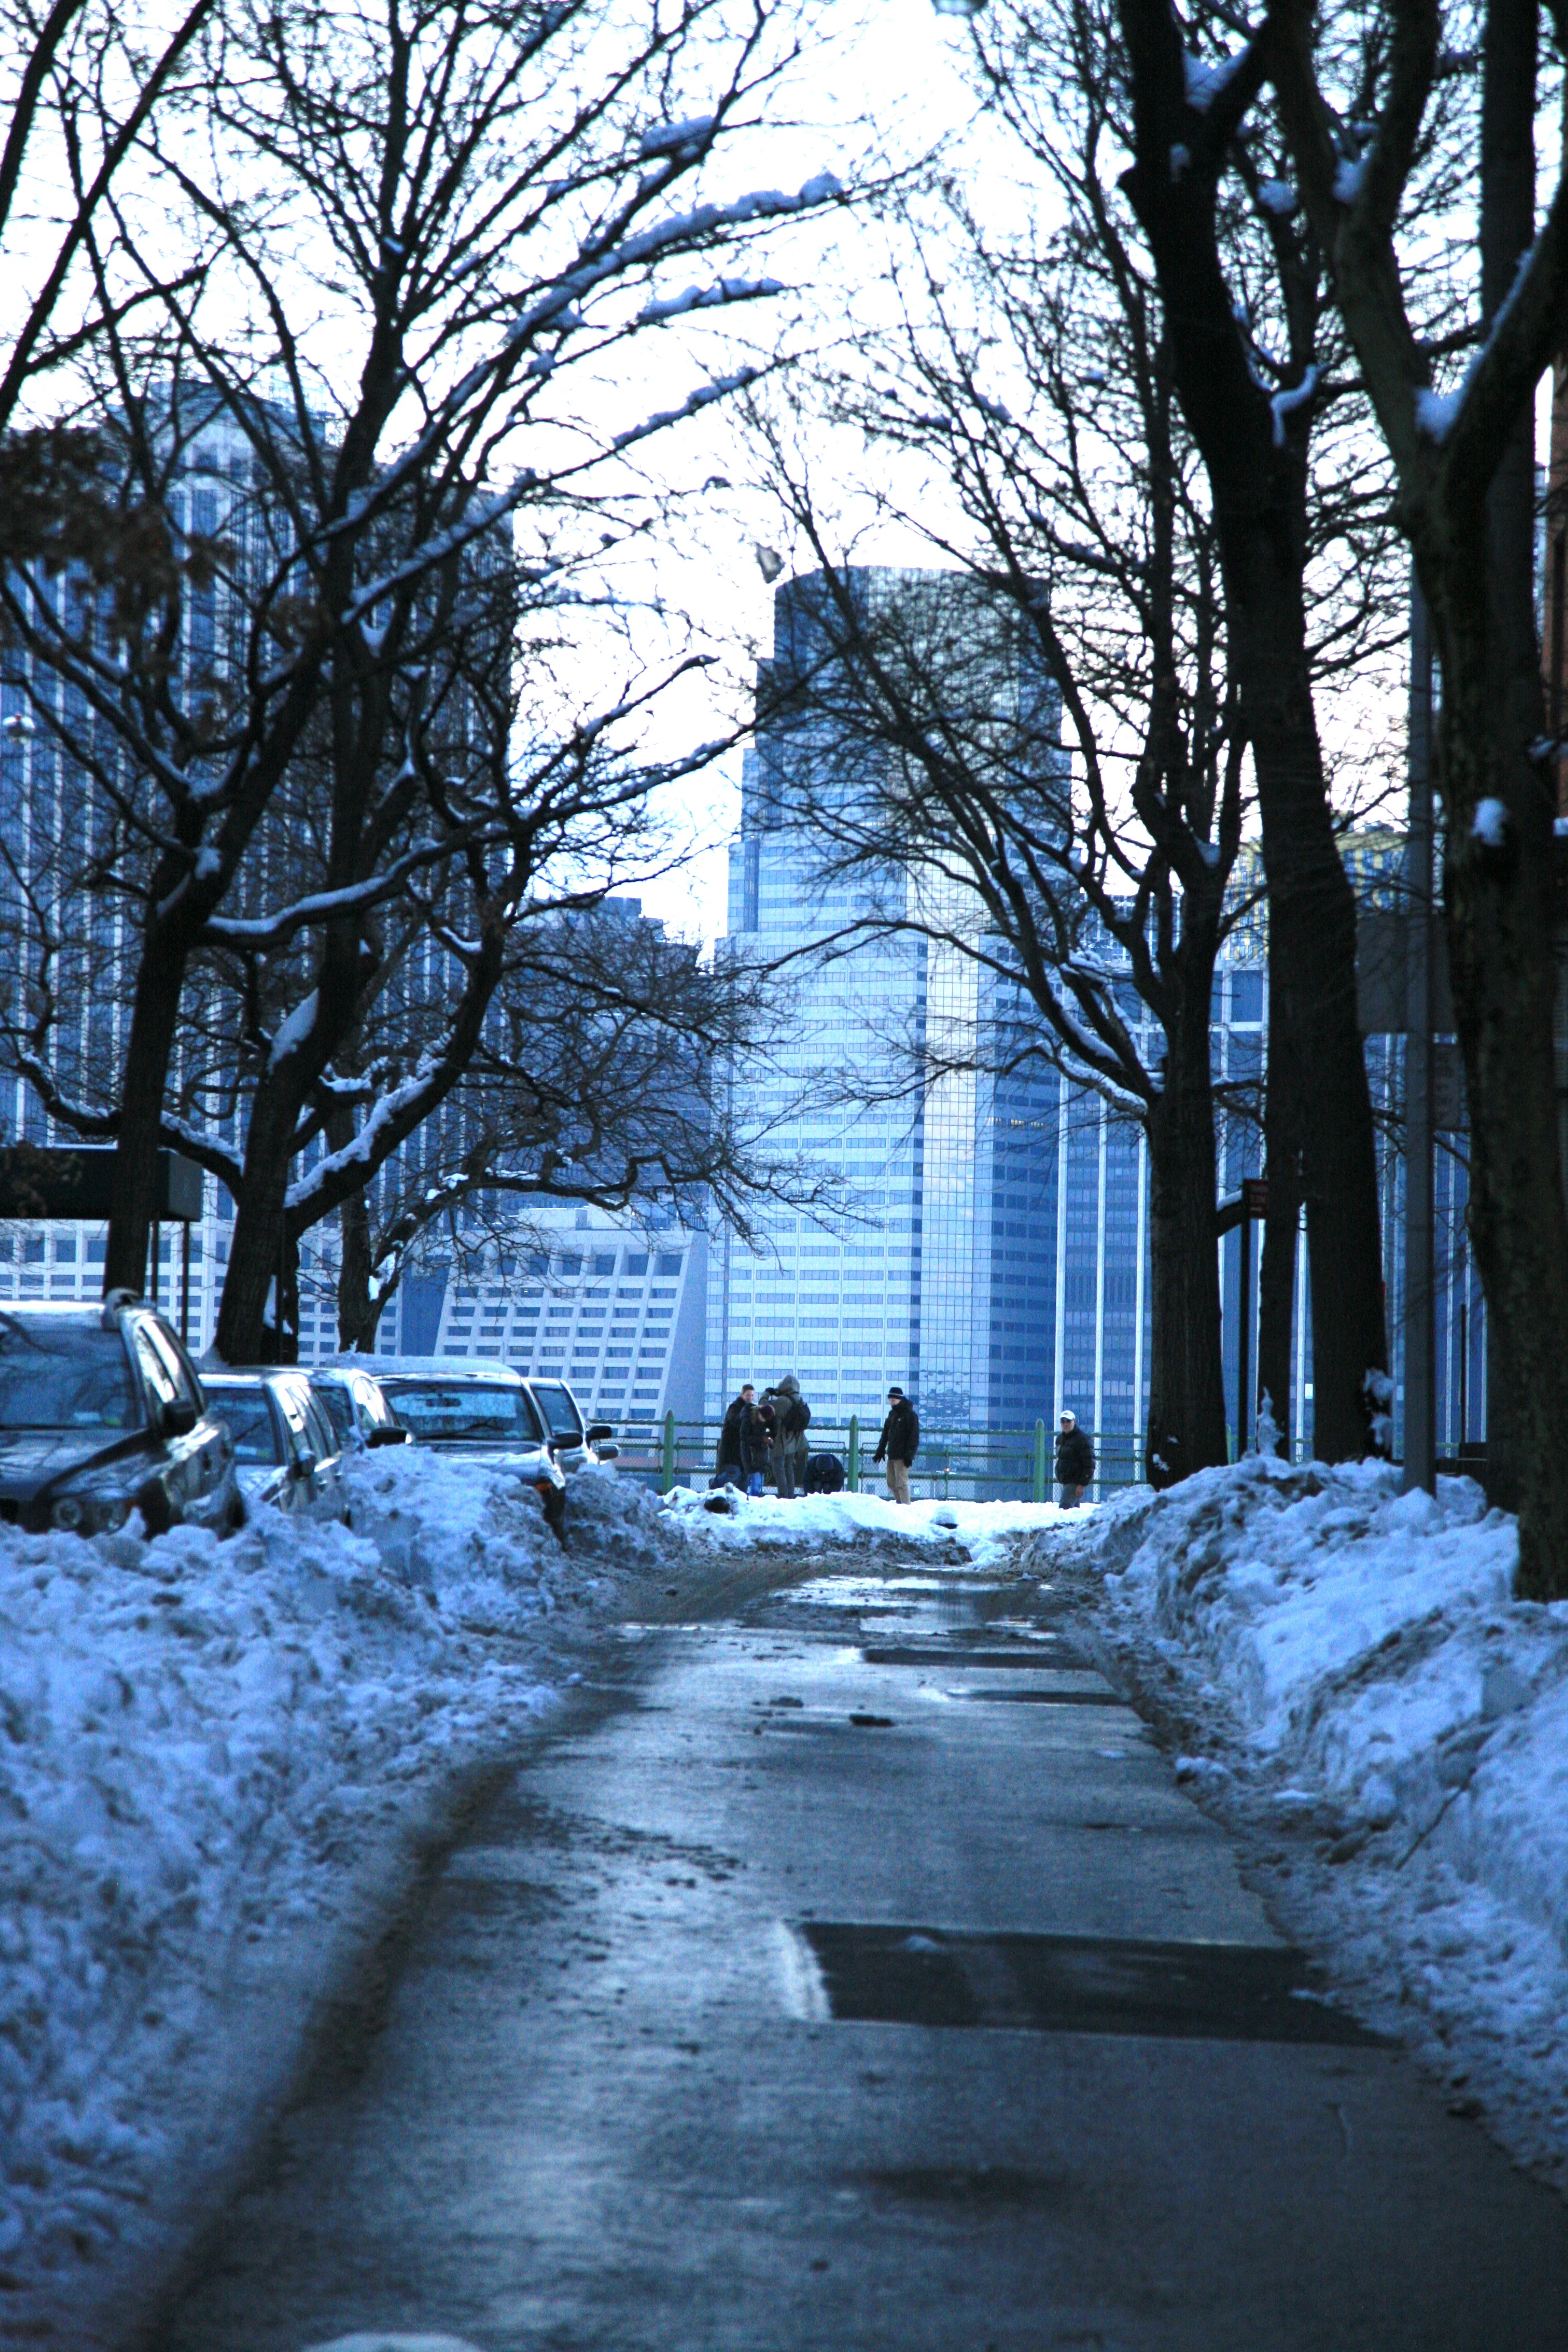
tree, snow, winter, plant, street, sunlight, morning, frost, ice, spring, nyc, autumn, weather, brooklyn, season, newyork, newyorkcity, ny, freezing, brooklynheights, urban area, woody plant